University of Mannheim

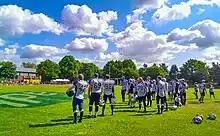
American Football team of the University, the Mannheim Knights

The UMA offers undergraduate and graduate programs as well as Ph.D. degrees within business administration, economics, law, social sciences, humanities, mathematics, computer science and information systems. Many of the study programs combine non-economic subjects such as literature and cultural studies, law, mathematics and informatics with business studies and economics.